Ilya Muromets

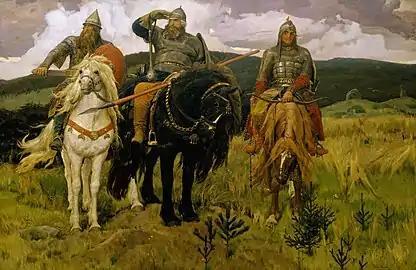
"" (1898), a famous painting by Viktor Vasnetsov. Ilya Muromets is in the center, with Dobrynya Nikitich on the left, and Alyosha Popovich on the right.

His character probably does not represent a unique historical persona, but rather a fusion of multiple real or fictional heroes from vastly different epochs. Thus, Ilya supposedly served Vladimir I of Kiev; he fought Batu Khan, the founder of the Golden Horde; he saved "Constantine the God-Loving", the tsar of Constantinople, from a monster (there were a number of Byzantine emperors named Constantine, one of them a contemporary of Vladimir I, named Constantine VIII; it could also be a reference to Constantine VII Porphyrogennetos, who encountered Olga of Kiev in the 950s; but the one emperor in Constantinople with this name most likely to be called "God-loving" was Constantine XI).